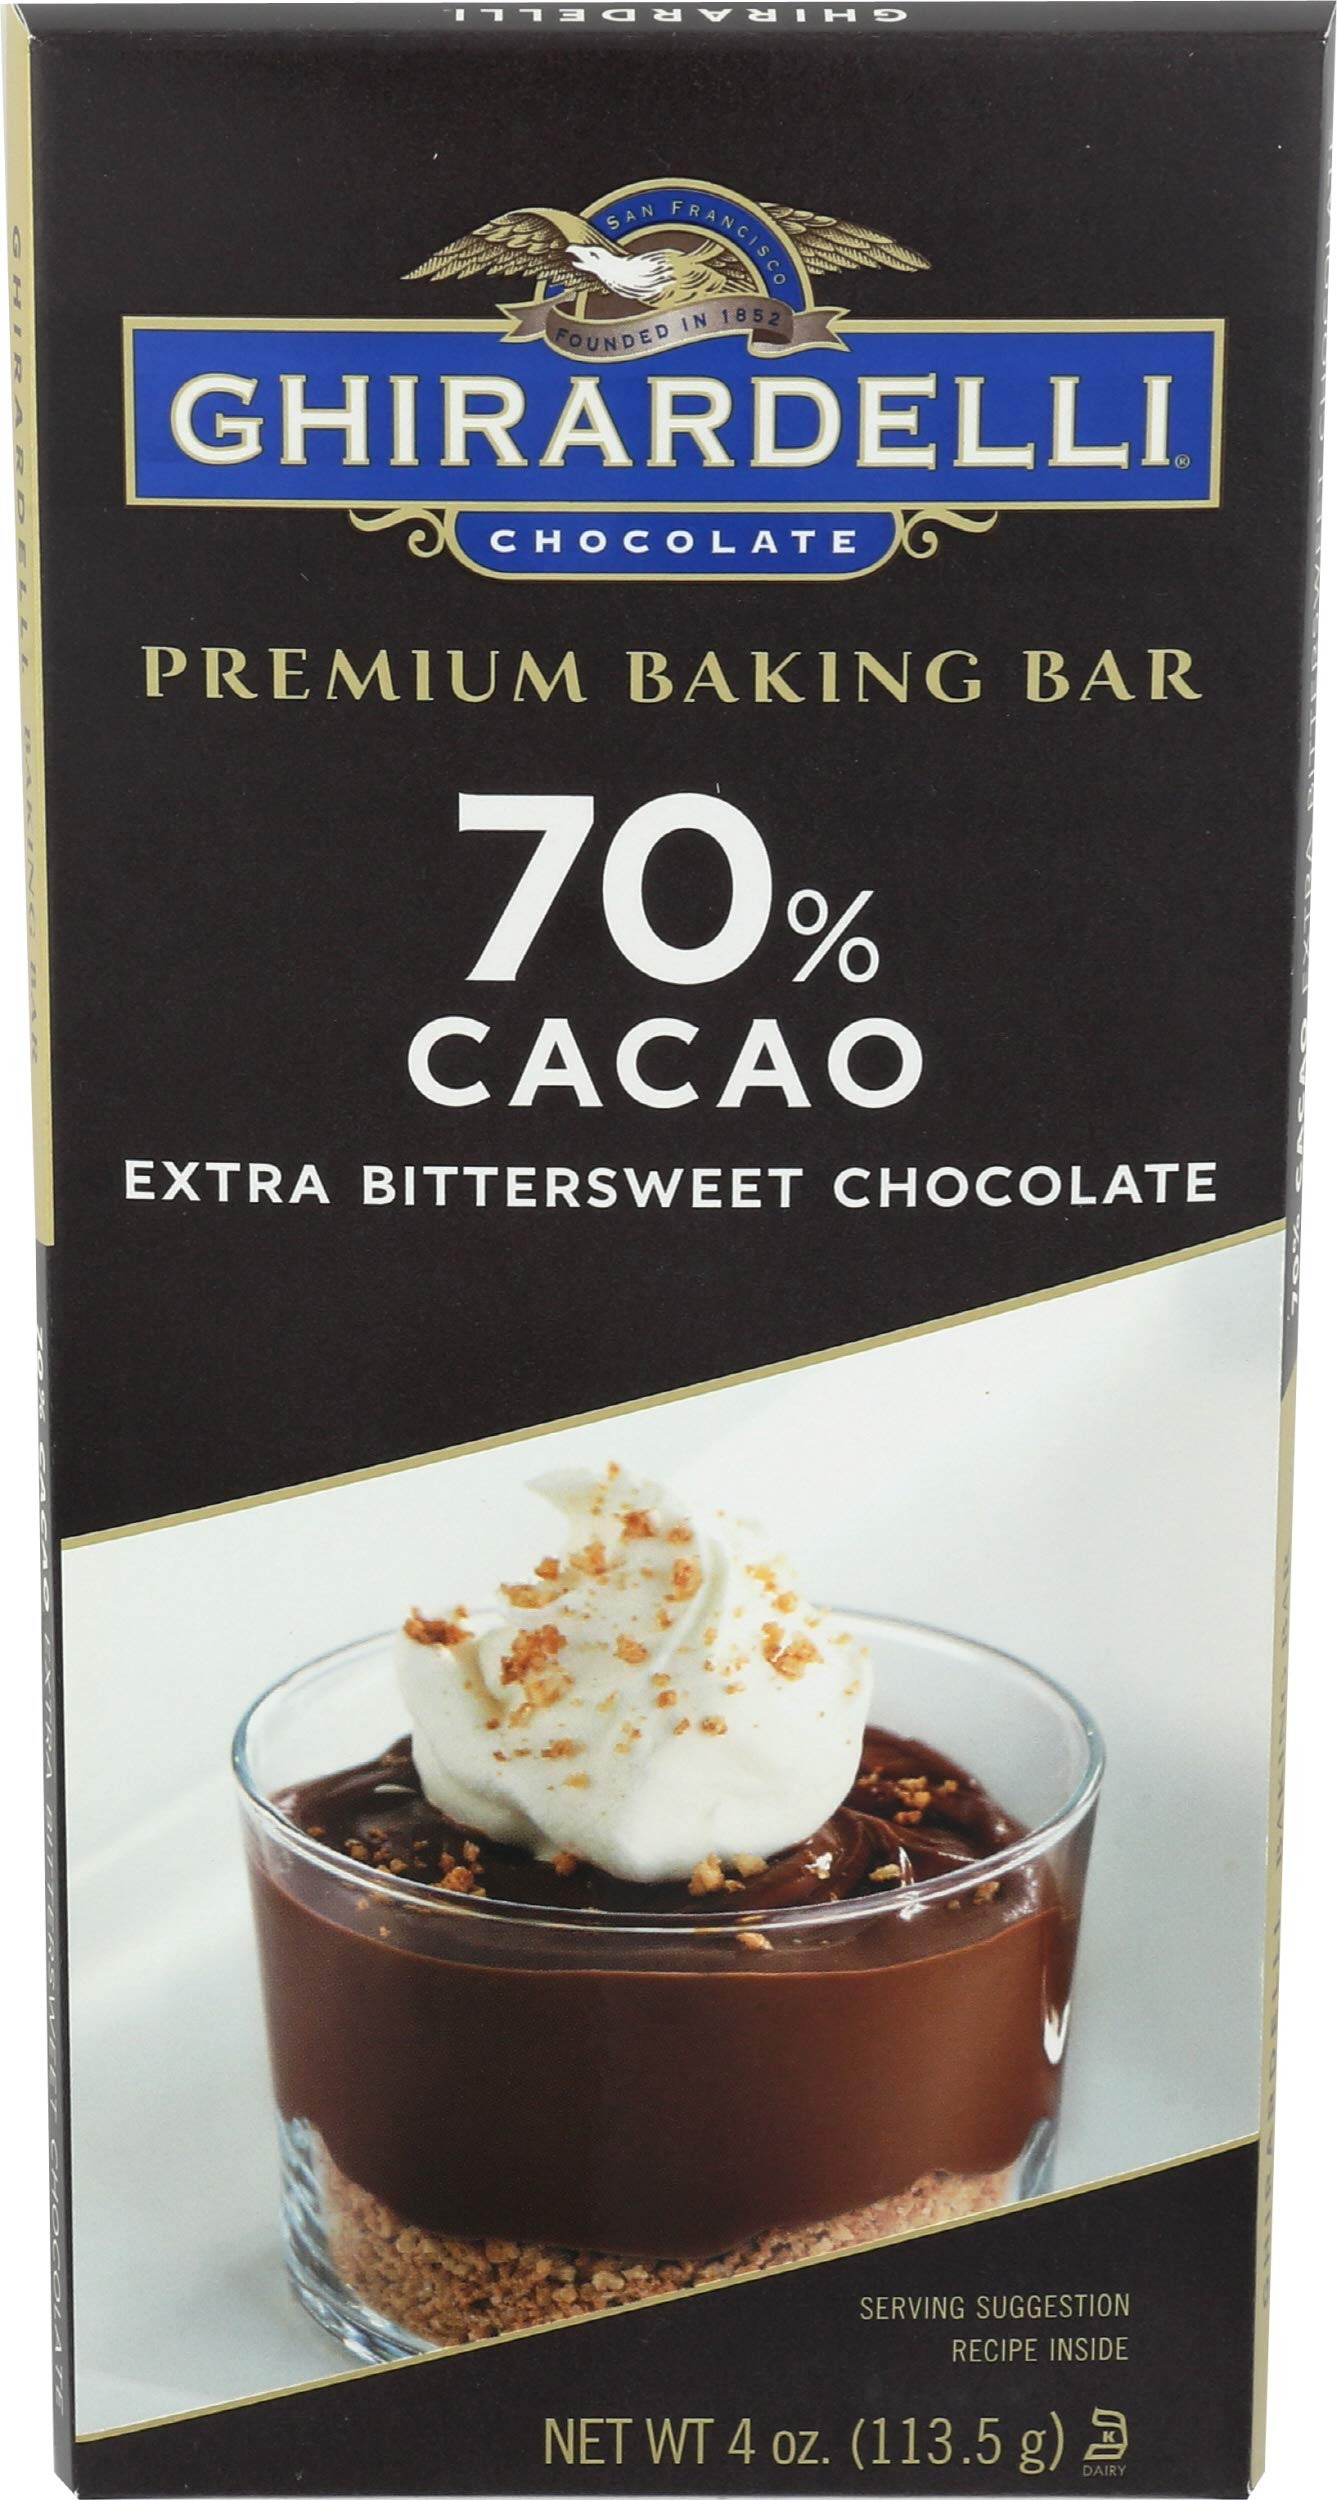
Item Name: 70% Cacao Extra Bittersweet Chocolate Baking Bar
Bullet Point 1: Product Type:Grocery
Bullet Point 2: Item Package Dimension:1.0 cm L X 9.1 cm W X 18.4 cm H
Bullet Point 3: Item Package Weight:0.128 kg
Bullet Point 4: Item Package Quantity:1
Value: 4.0
Unit: Ounce

Price: 6.23